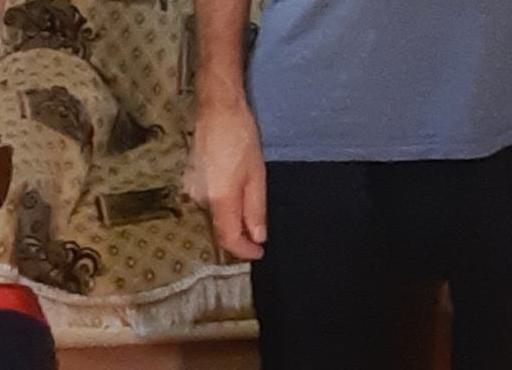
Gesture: no_gesture